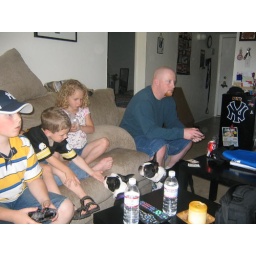
the boys are in video game land